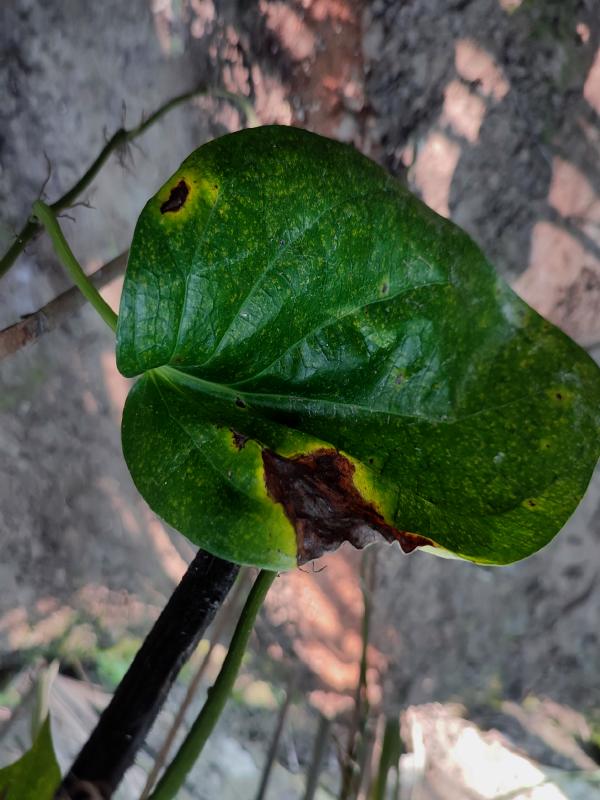
Label: Bacterial_Leaf_Disease